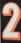
Number: 2